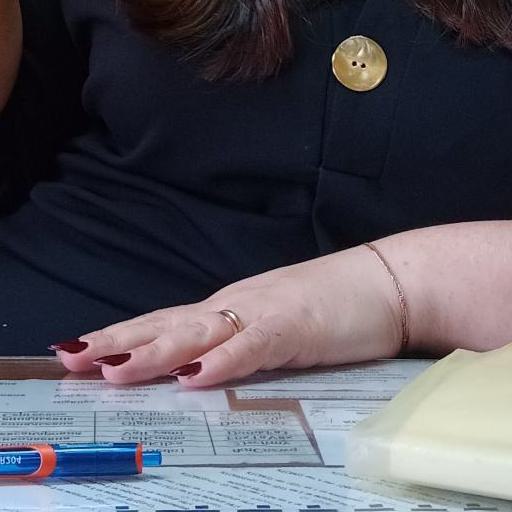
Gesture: no_gesture